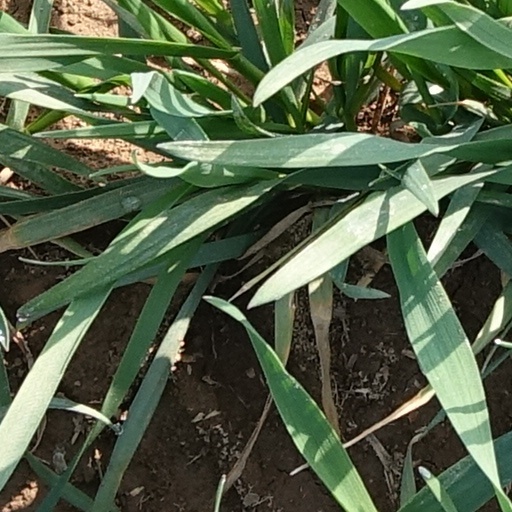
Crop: wheat